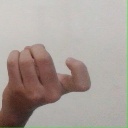
अक्षर: ज